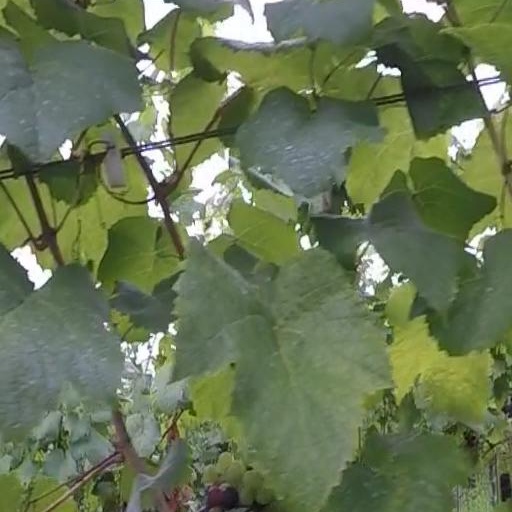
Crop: grape